Seymchan (meteorite)

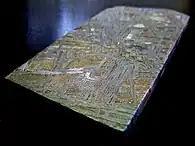
Seymchan, Pallasite, PMG.

Seymchan belongs to Main Group pallasites, but it is considered anomalous due to its high iridium content. Before the discovery of its pallasitic structure, it had been classified as IIE anomalous coarse octahedrite. Seymchan is considered a stable and rust-resistant pallasite.